Brown Apartments (Portland, Oregon)

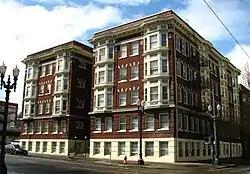
The Brown Apartments in 2010

The Brown Apartments is a building complex located in downtown Portland, Oregon, listed on the National Register of Historic Places.